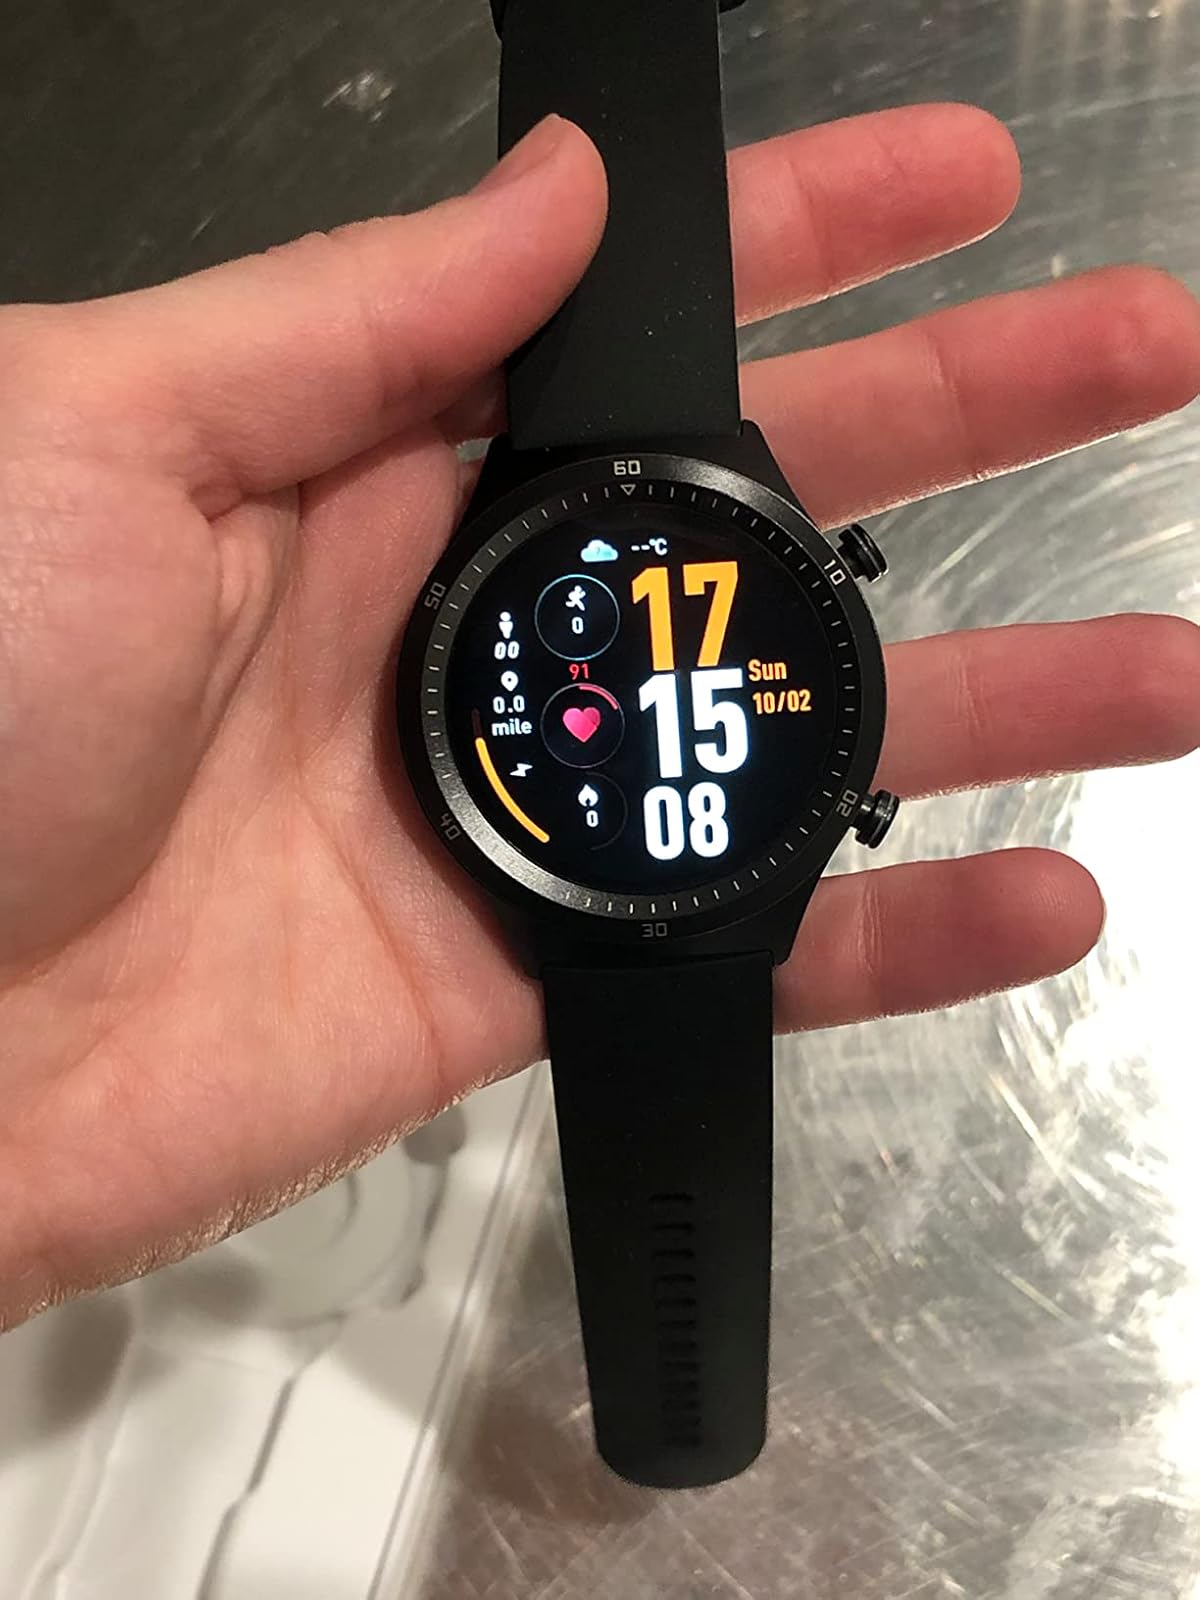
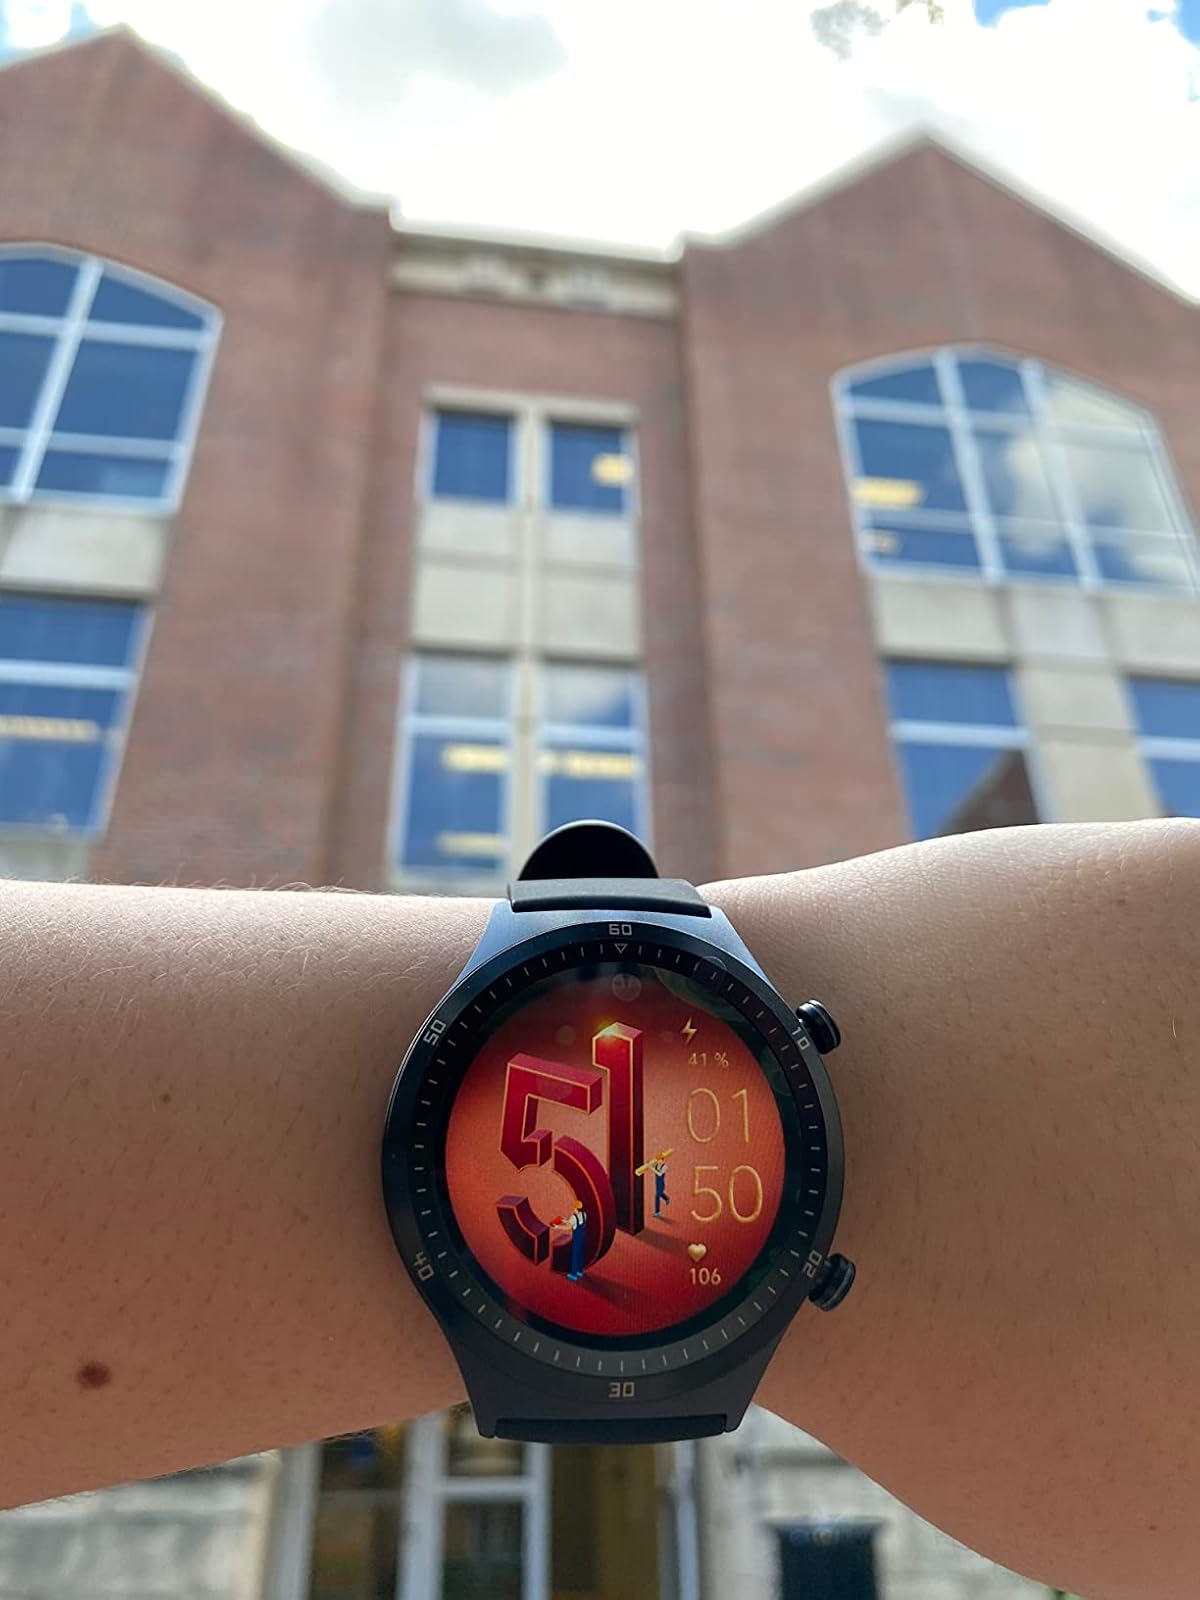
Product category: smartwatch
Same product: yes